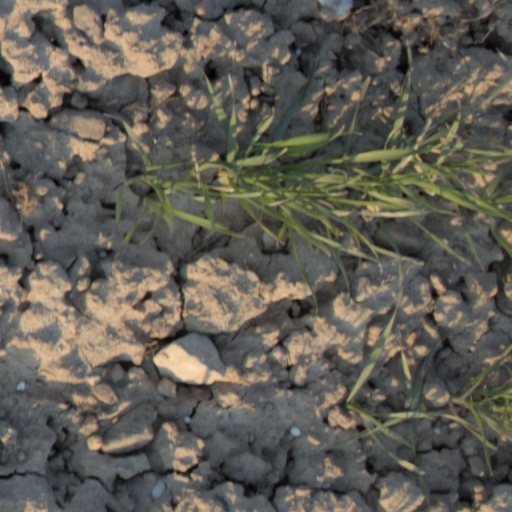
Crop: wheat